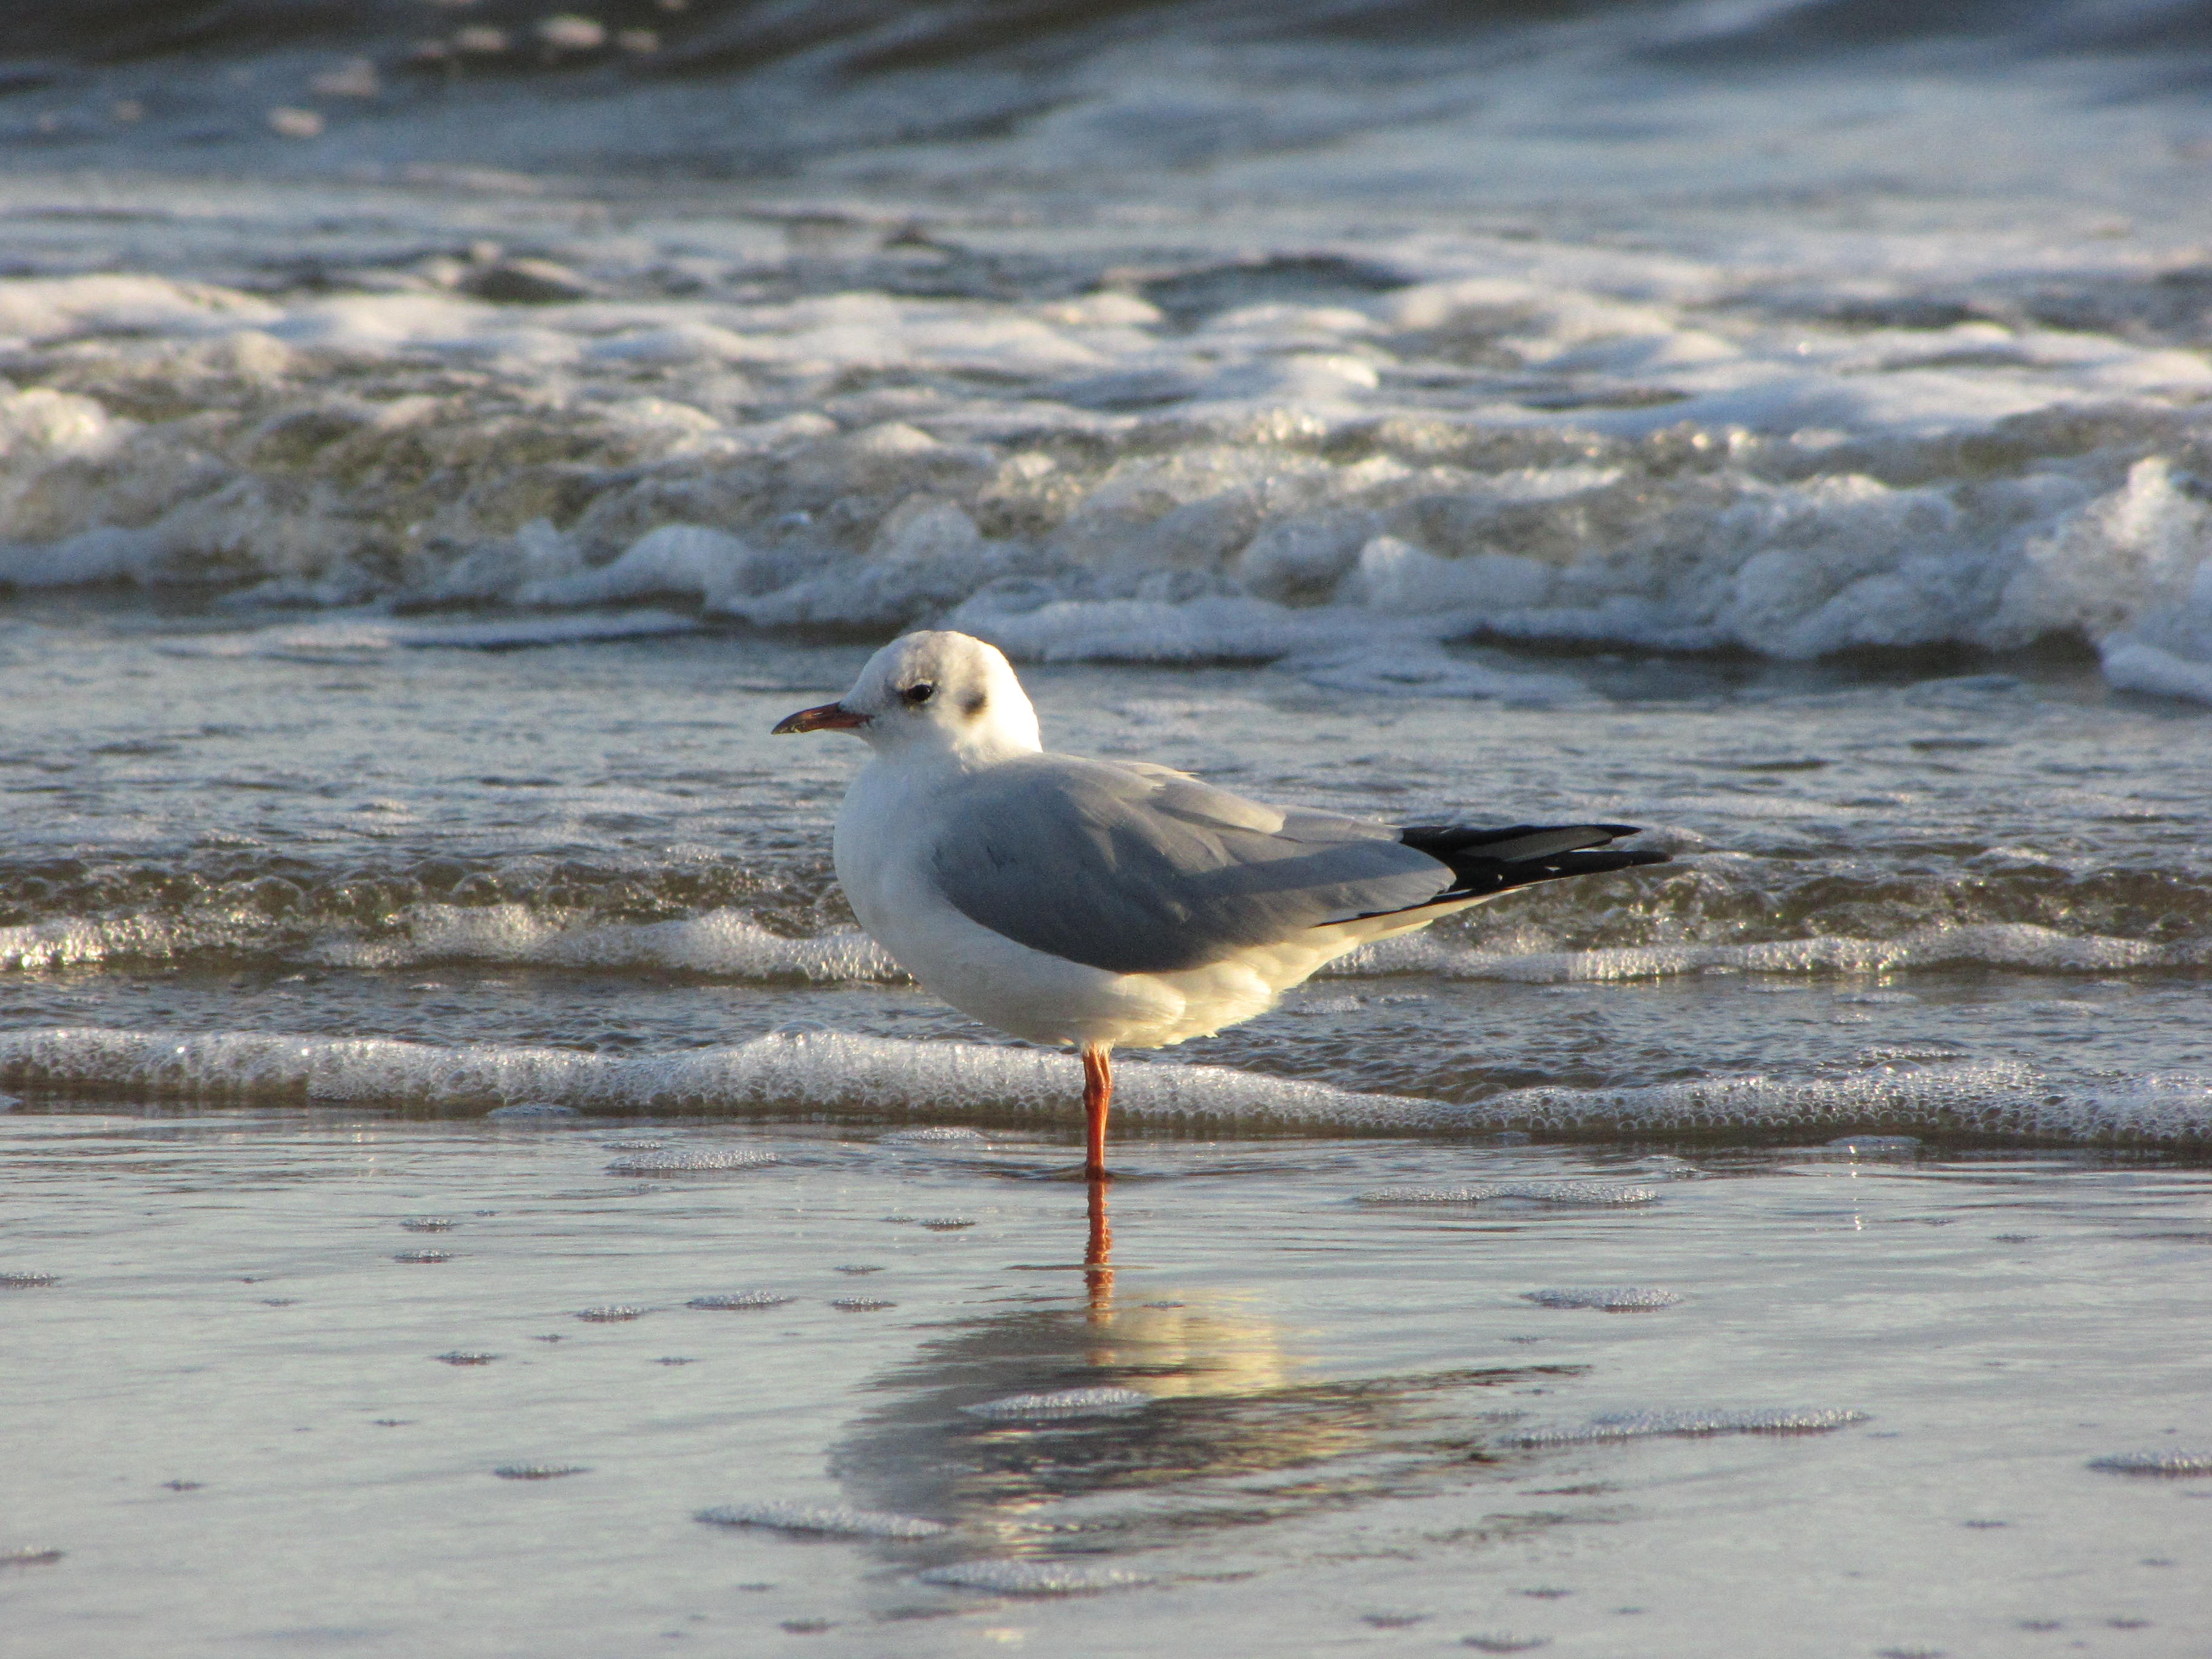
beach, sea, coast, water, nature, sand, bird, light, shore, wave, animal, seabird, seagull, wildlife, gull, beak, island, fauna, plumage, vertebrate, water bird, usedom, shorebird, baltic sea, seevogel, charadriiformes, european herring gull